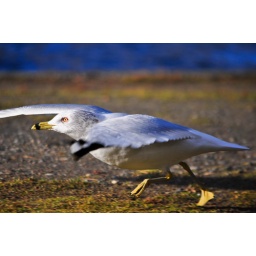
While walking around in Greenlake, I saw this white bird, alone amongst a sea of black birds.